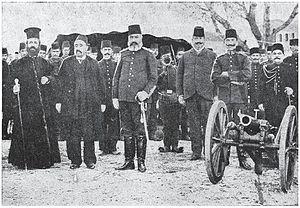
L'insurrection d'Ilinden–Préobrajénié, appelée également insurrection de la Saint-Élie et de la Transfiguration, est un soulèvement populaire de la population de la Macédoine et de la Thrace qui a éclaté le 2 août 1903. Il est mené par les habitants de la Macédoine historique qui réclamaient leur indépendance vis-à-vis de l'Empire ottoman. La Macédoine est alors, depuis l'indépendance de la Serbie et de la Bulgarie en 1878, le dernier territoire européen non-turc inclus dans l'Empire.